The Hell Cat (1934 film)

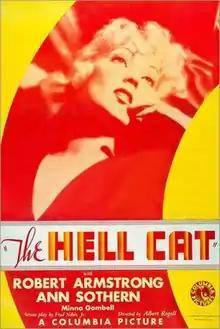

The Hell Cat is a 1934 pre-Code American crime film directed by Albert S. Rogell and starring Robert Armstrong, Ann Sothern and Benny Baker.